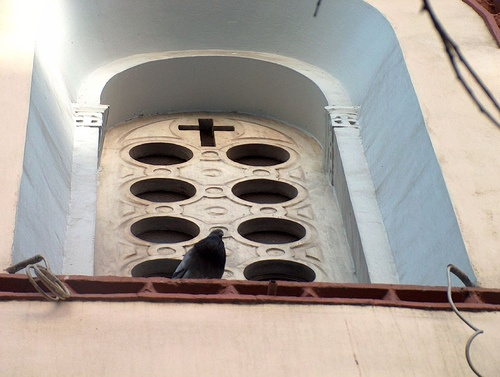
A bird sitting below a cross under an arch.
a pigeon a cross some round windows and a building
There is a bird sitting on the ledge of the building.
A bird that is sitting in front of a building.
The bird is sitting on the ledge outside of a church window.